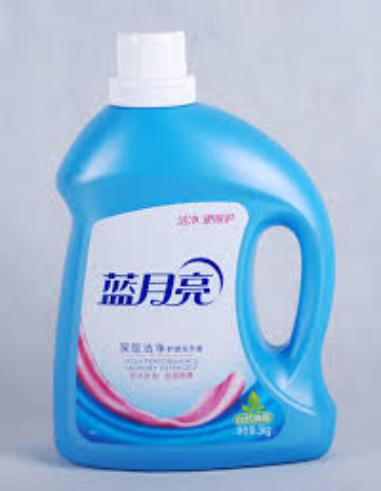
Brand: bluemoon
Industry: Necessities